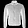
Label: Coat